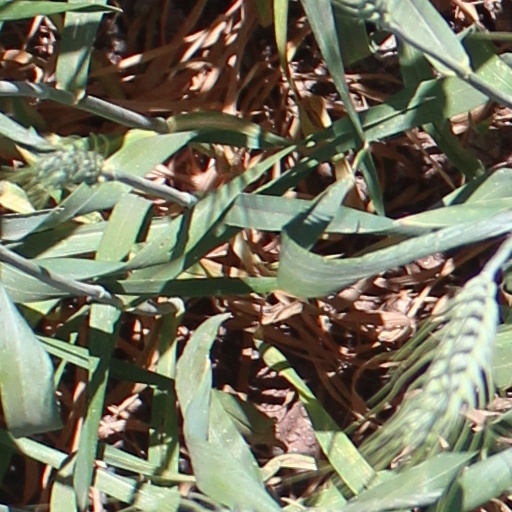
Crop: wheat